Wiener Blut (operetta)

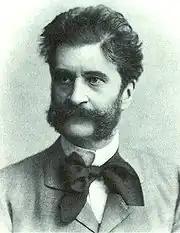
Johann Strauss II

"Wiener Blut (Viennese Blood)" is an 1899 operetta named after Johann Strauss II's eponymous 1873 waltz. It was made with Strauss' approval, but without his participation. Its score reuses music he wrote for other works along with some music by his brother Josef Strauss; the job of compilation went to Adolf Müller Jr. Its libretto is by Victor Léon and Leo Stein. The setting is the Congress of Vienna. Strauss may have seen a draft of the work, but he died a few months before its 26 October premiere at Vienna's Carltheater.